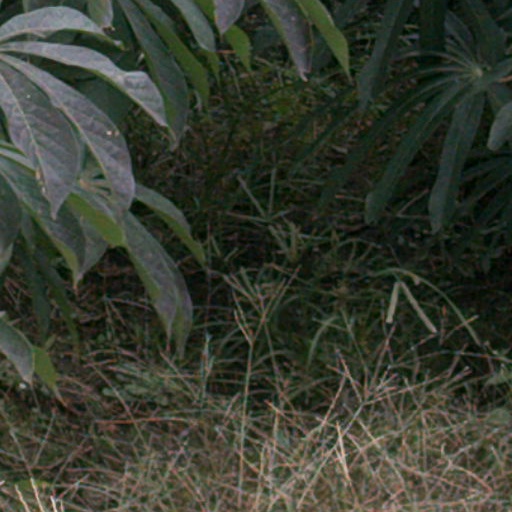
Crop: cassava